Sammy Carter

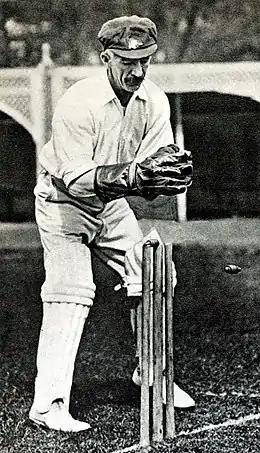

Carter attended Sydney Boys High School in 1894. A wicket-keeper, he made his debut for New South Wales in 1897–98, and after two matches in 1901–02 he was selected to tour England in 1902 as the deputy wicket-keeper.